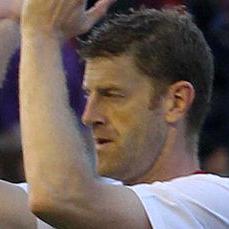
Age: 34